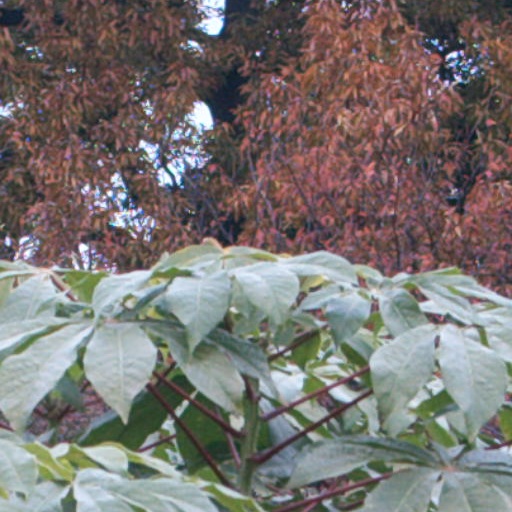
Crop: cassava